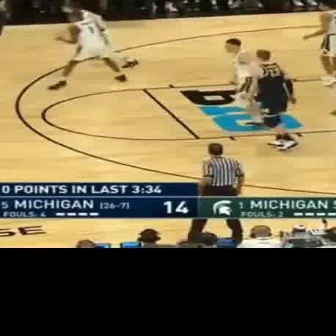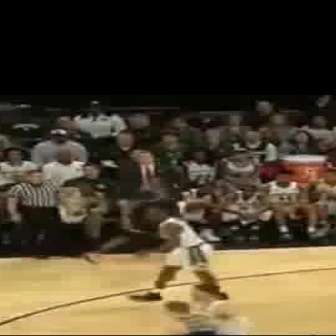
  Please identify the target specified by the bounding box [47,10,125,88] in the first image and locate it in the second image. Return the coordinates in [x_min,y_min,x_max,y_max] format.
Answer: [129,203,226,300]